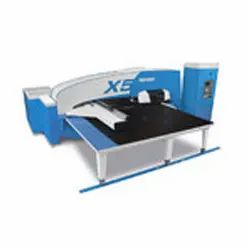
Label: CNC_Turret_Punch_Press_Service